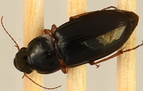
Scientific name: Harpalus pensylvanicus
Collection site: North Sterling NEON (STER), plot STER_029